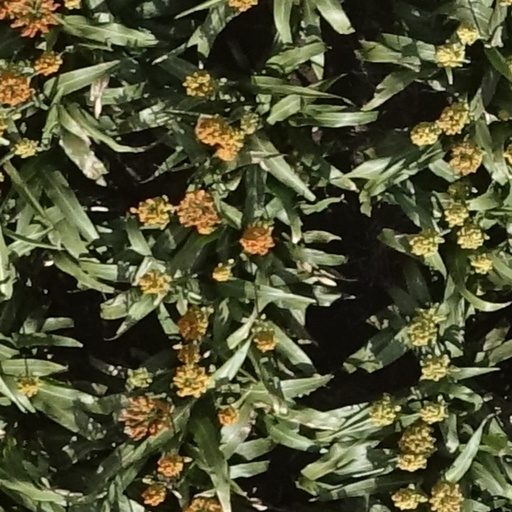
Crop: sorghum